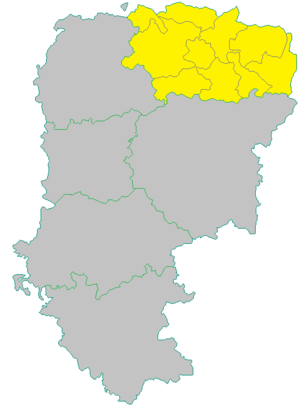
Carte des cantons du district de Vervins en 1790
Le district de Vervins était une division territoriale française du département de l'Aisne du 15 janvier 1790 au 22 août 1795.